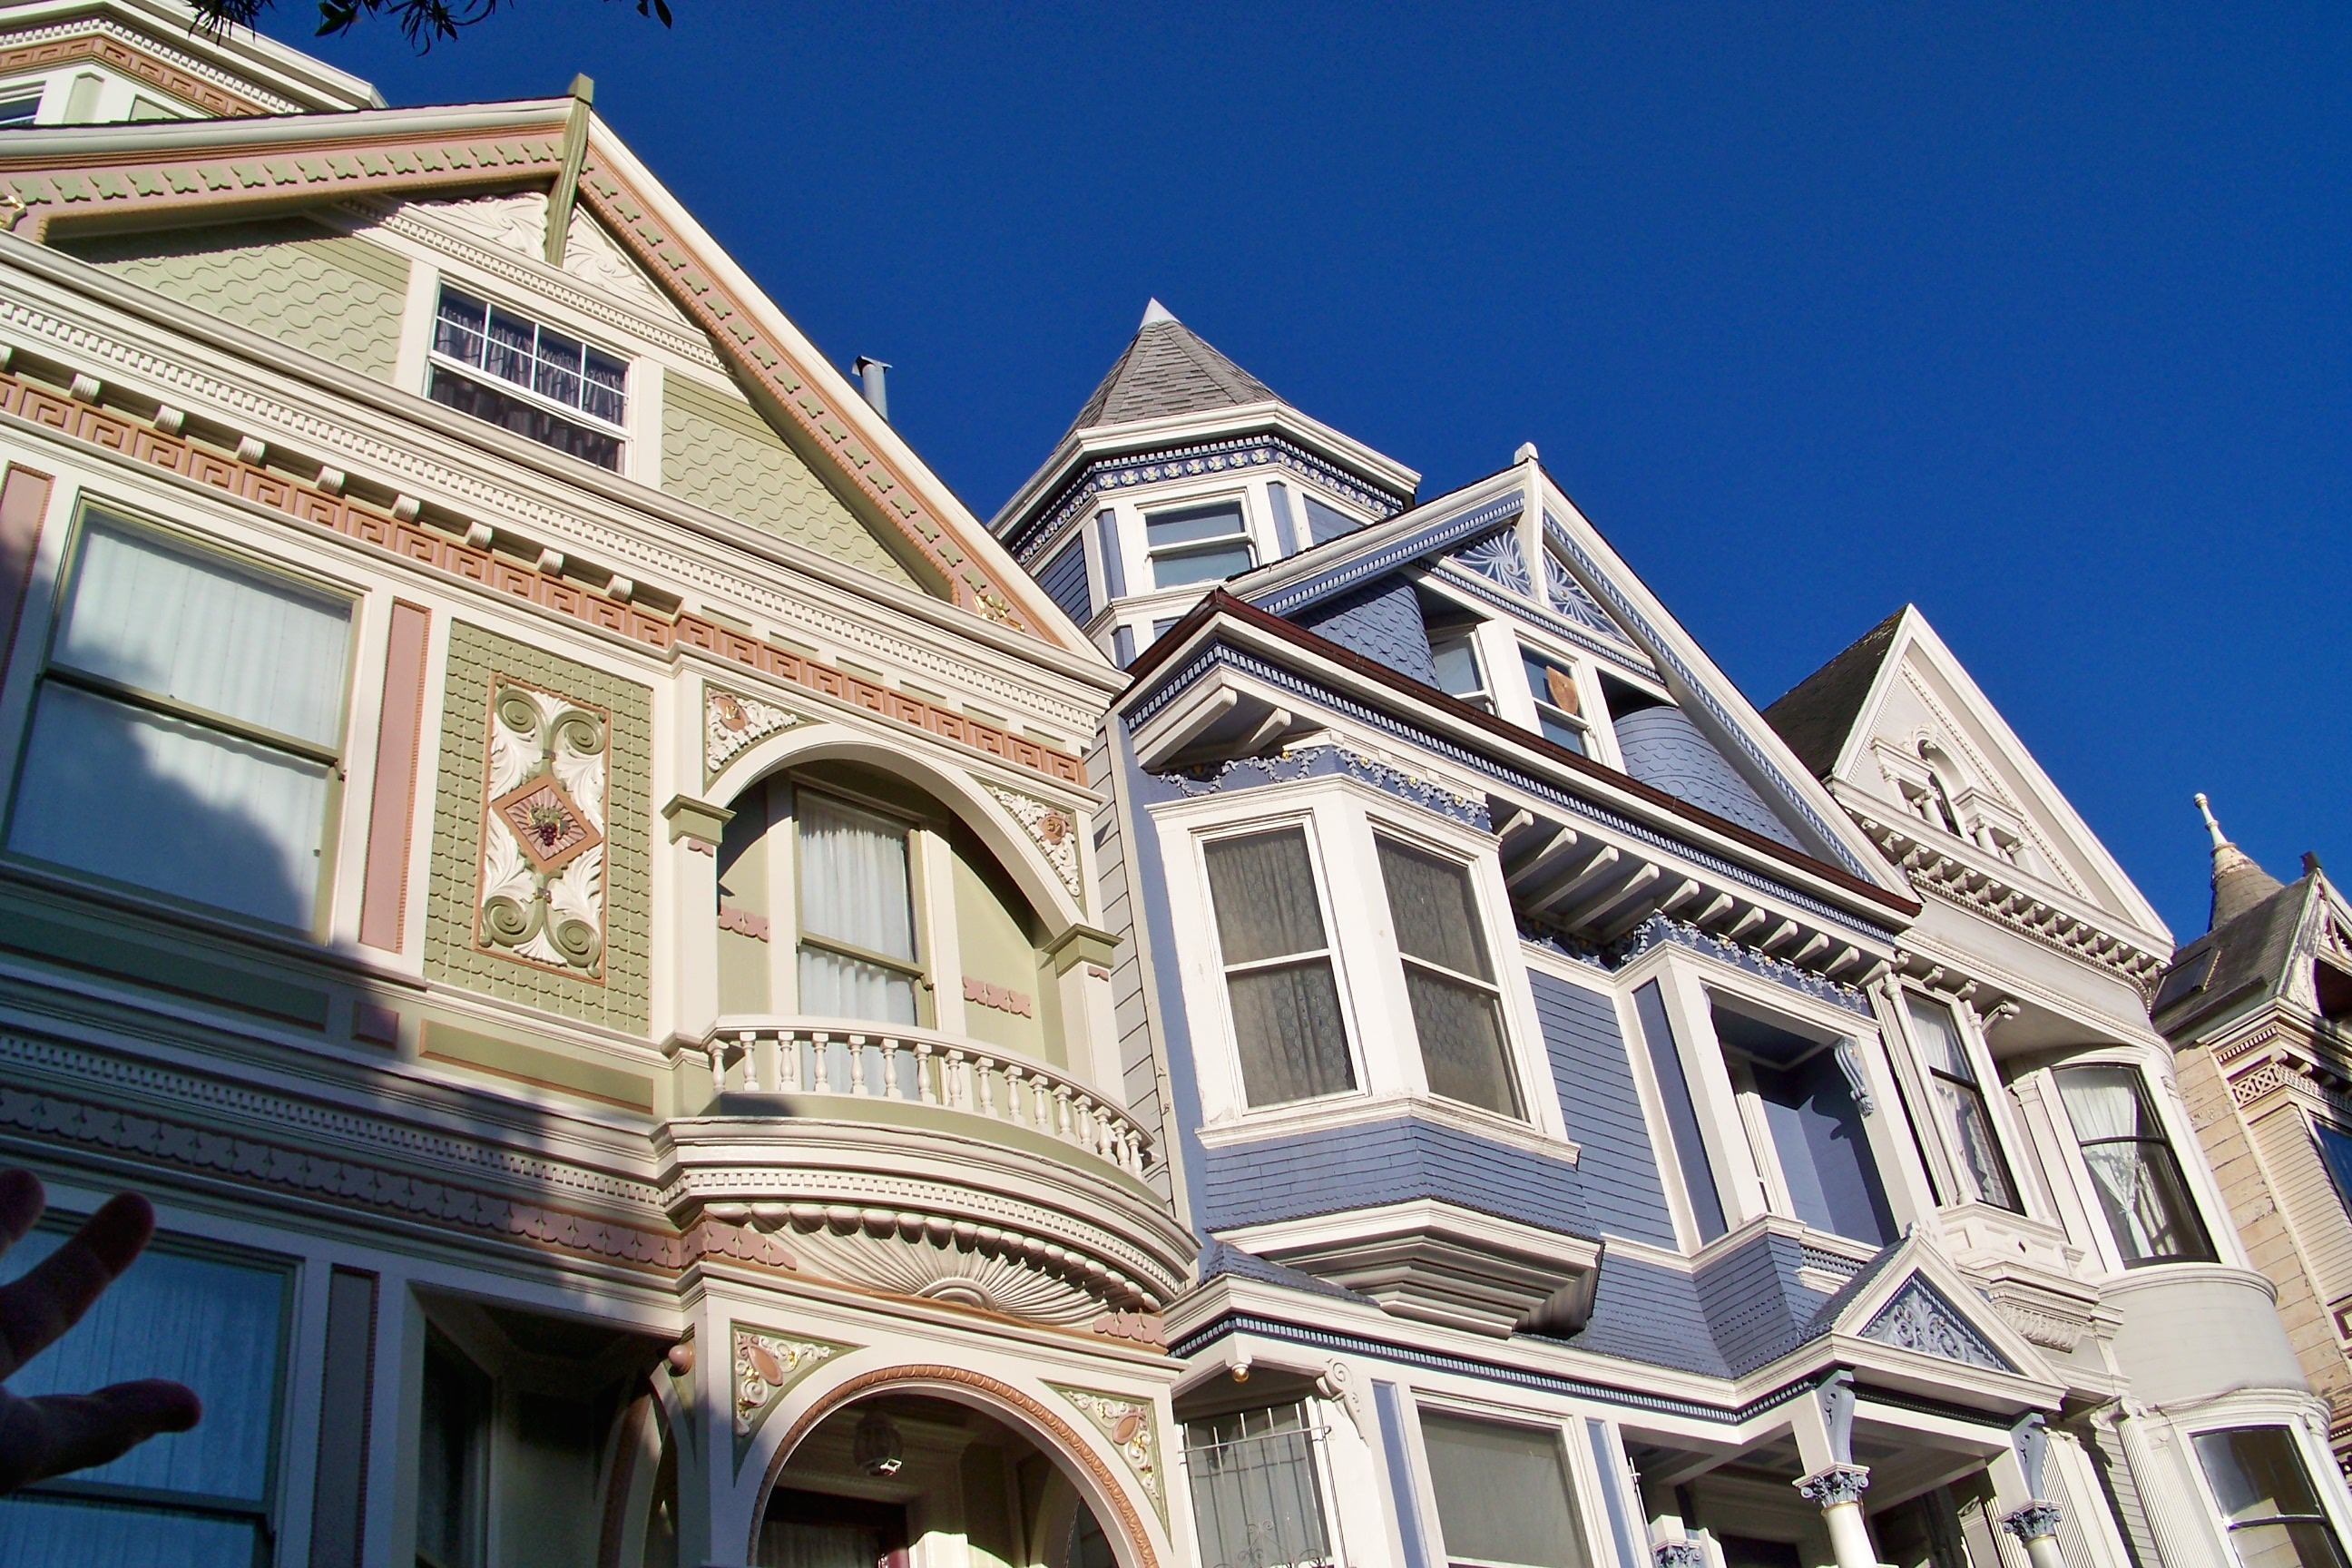
architecture, mansion, house, town, building, home, san francisco, landmark, facade, california, united states, estate, neighbourhood, classical architecture, residential area